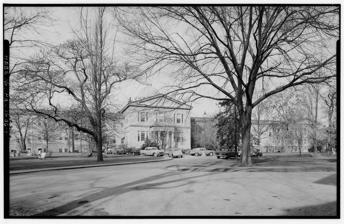
Building: Institute of the Pennsylvania Hospital
Country: United States of America
Year built: 1841
United States historic place Institute of Pennsylvania Hospital Kirkbride's Hospital U.S. National Register of Historic Places U.S. National Historic Landmark Market Street facade in 1959. Location 111 North 49th Street, Philadelphia , Pennsylvania Coordinates 39°57′42″N 75°13′2″W / 39.96167°N 75.21722°W / 39.96167; -75.21722 Built 1841; 1859 Architectural style Neoclassical NRHP reference No. 66000684 Significant dates Added to NRHP June 23, 1965 Designated NHL June 23, 1965 Interior, hall and stairway. Interior, first floor hall. The Institute of Pennsylvania Hospital , also known as Kirkbride's Hospital or the Pennsylvania Hospital for Mental and Nervous Diseases , was a psychiatric hospital located at 48th and Haverford Streets in Philadelphia , Pennsylvania , USA. It operated from its founding in 1841 until 1997. The remaining building, now called the Kirkbride Center is now part of the Blackwell Human Services Campus . Two large hospital structures and an elaborate pleasure ground were built on a campus that stretched along the north side of Market Street , from 45th to 49th Streets. Thomas Story Kirkbride , the hospital's first superintendent and physician-in-chief, developed a more humane method of treatment for the mentally ill there, that became widely influential.  The hospital's plan became a prototype for a generation of institutions for the treatment of the mentally ill nationwide. The surviving 1859 building was designated a National Historic Landmark in 1965. History 19th century Pennsylvania Asylum for the Insane—Kirkbride's Hospital In the late 1830s, the managers of Pennsylvania Hospital began erecting a large asylum to replace the hospital's crowded insane wards at 8th and Spruce Streets.  The 101-acre (41 ha) site chosen was a former farm in the as-yet unincorporated district of West Philadelphia .  The first structure for the Pennsylvania Asylum for the Insane was designed by Isaac Holden and was located near what is now 46th and Market Streets.  Completed in 1841, the facility offered comforts and a "humane treatment" philosophy that set a standard for its day.  Unlike other asylums where patients were often kept chained in crowded, unsanitary wards with little if any treatment, patients at the Pennsylvania Asylum resided in private rooms, received medical treatment, worked outdoors and enjoyed recreational activities including lectures and a use of the hospital library.  The facility came to be called "Kirkbride's Hospital." Kirkbride Plan Superintendent Thomas Kirkbride developed his treatment philosophy based on research he conducted at other progressive asylums of the day, including the one in Worcester, as well as his deep-seated personal opinions regarding mental health and his experience at the Pennsylvania Asylum. Out of his philosophy emerged the Kirkbride Plan , which created a model design for psychiatric hospital buildings that was used across the United States throughout the 19th century.  He described his system in great detail in his influential work, On the Construction, Organization, and General Arrangements of Hospitals for the Insane with Some Remarks on Insanity and Its Treatment (1854). Department for Males building Overcrowding had become a problem in the original Pennsylvania Asylum for the Insane by the 1850s, so Kirkbride lobbied the Pennsylvania Hospital managers for an additional building.  The situation offered him a unique opportunity to place his standardized concepts for mental hospital design and construction into effect at a facility under his control.  The Pennsylvania Hospital's Department for Males building was soon constructed along 49th Street, a short distance west from the original asylum.  Completed in 1859, this huge structure consisted of several wings extending from a main central building.  It introduced many innovations in terms of spaciousness, airiness and light, that were subsequently widely reproduced in other facilities.  Young architect Samuel Sloan , Kirkbride's friend and collaborator, designed the Neoclassical style building. 20th century Mental health services at the Institute of the Pennsylvania Hospital continued to expand throughout the 19th and early 20th centuries.  But by the mid-20th century, the 1841 hospital building proved unusable for this purpose and was demolished in 1959.  All treatment moved to the Department for Males building in 1959.  That structure was listed on the National Register of Historic Places and was designated a National Historic Landmark on October 15, 1966. The institute was located in what is now the Mill Creek neighborhood of Philadelphia.  It continued operations until 1997 when, in the face of shrinking revenues from insurance providers, Pennsylvania Hospital sold the property and moved its mental health services back to the main hospital campus at 8th and Spruce Streets.  Three tall housing projects and a multi-purpose social-service facility were built near the site of the 1841 hospital.  Other parts of the property were sold for commercial and residential development in 2001. 21st century The remaining Department for Males building is now the Kirkbride Center, a part of the Blackwell Human Services Campus. It houses the West Philadelphia ACES Charter School, Pennsylvania Hospital's Mill Creek School, Philadelphia Health Management Corporation's Adolescent Residential Treatment Center, and a Traveler's Aid's emergency family shelter. See also List of National Historic Landmarks in Philadelphia National Register of Historic Places listings in Philadelphia, Pennsylvania References